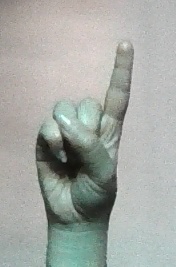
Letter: bb